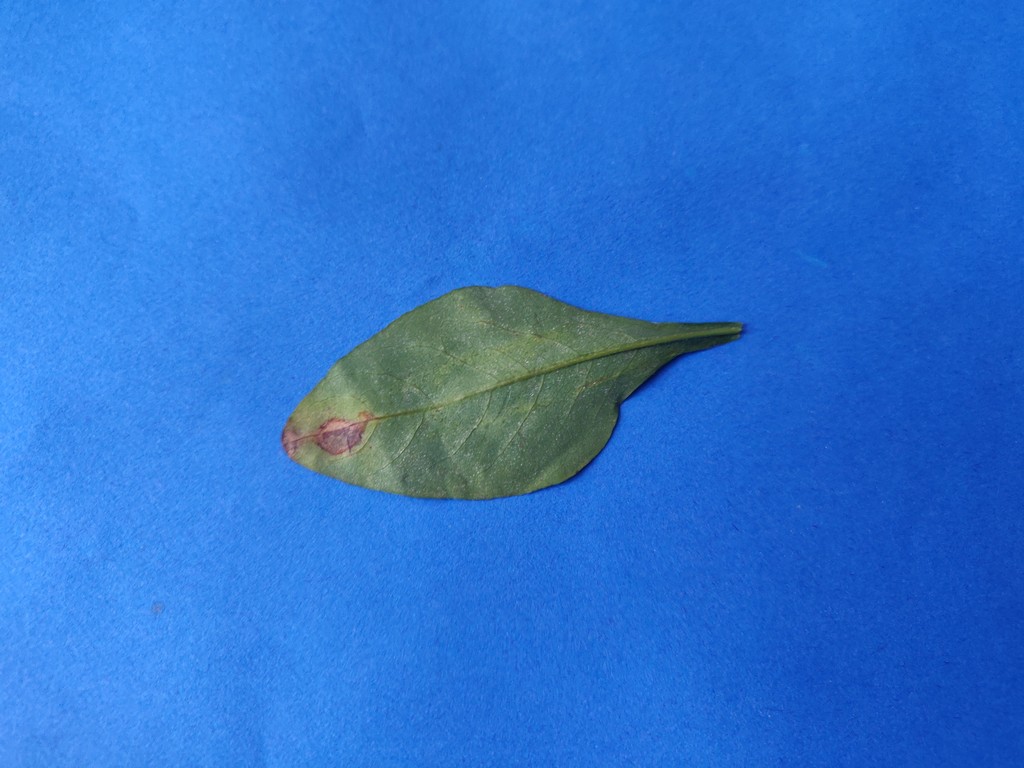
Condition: Unhealthy
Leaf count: single
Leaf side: back